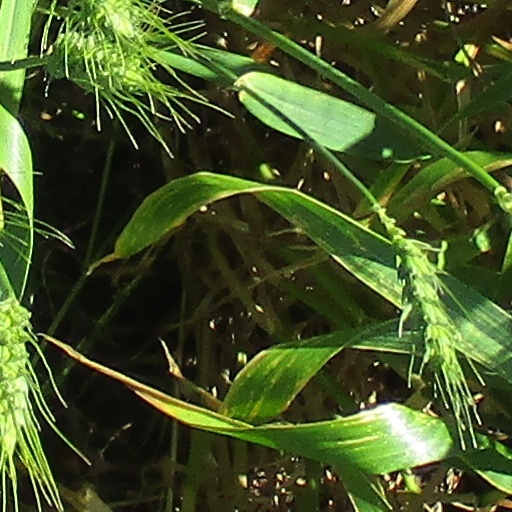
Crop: wheat